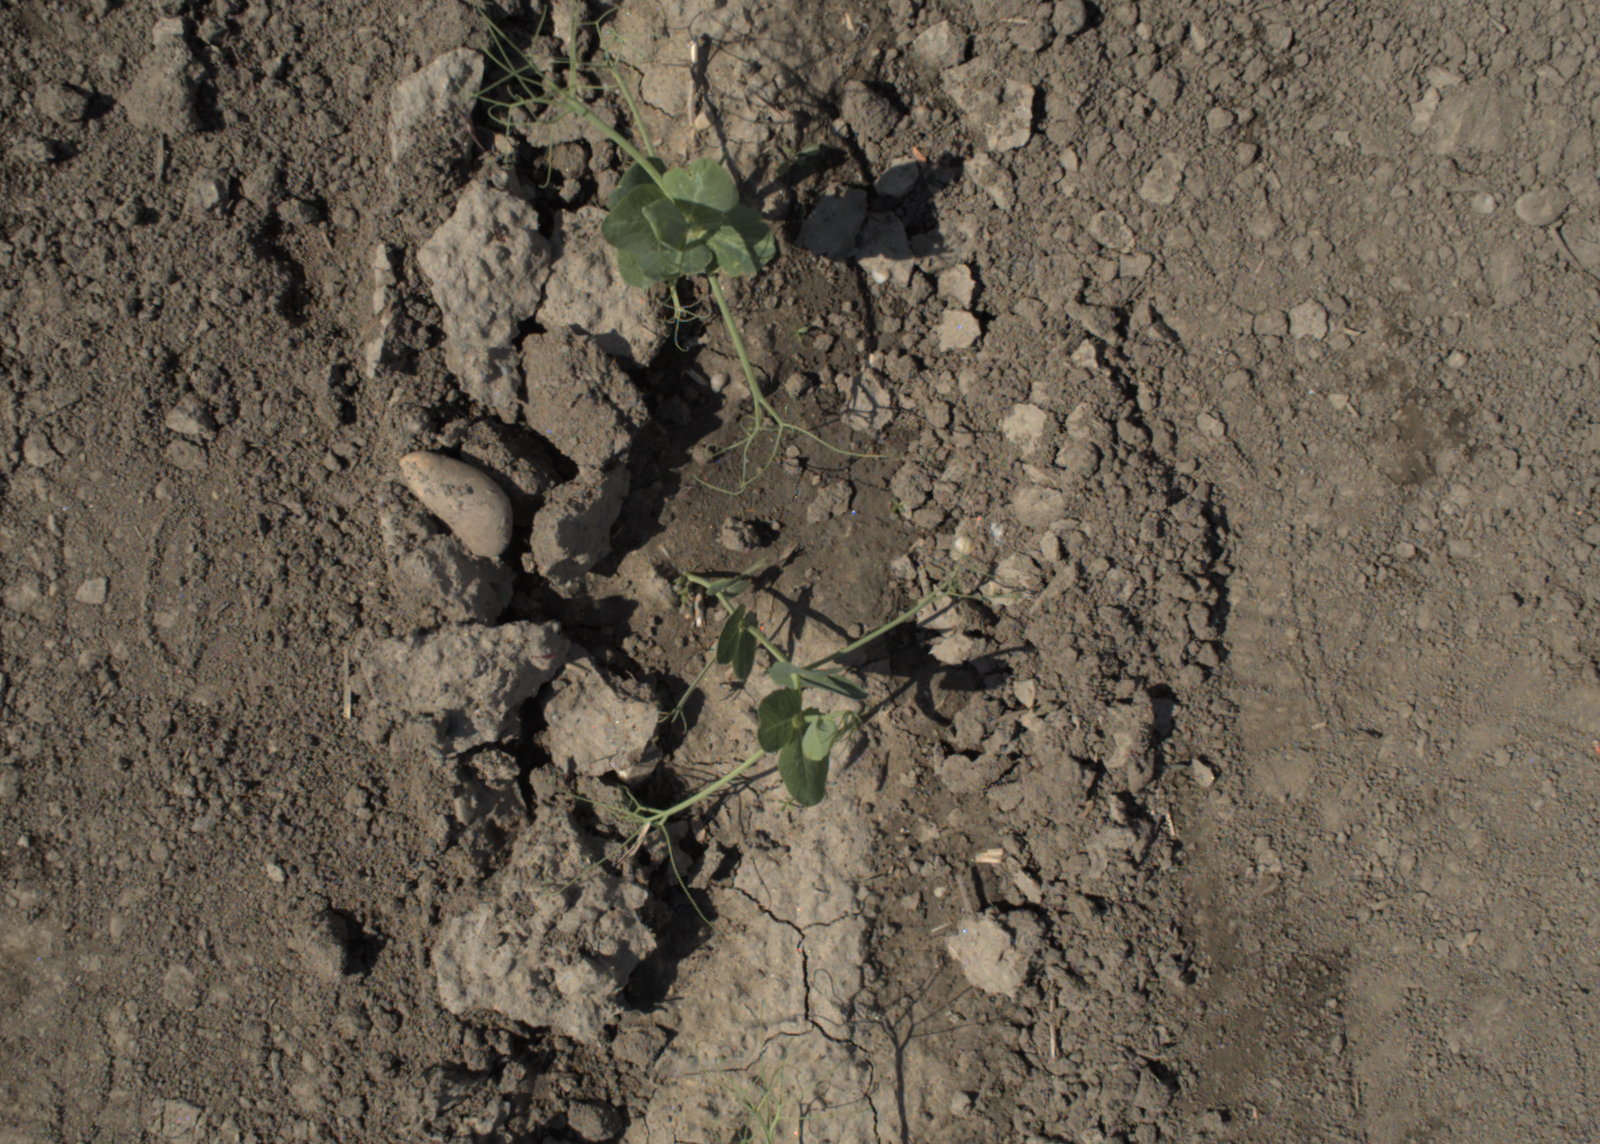
Capture date: 28.05.2021 10:27:16
Weather: mixed
Wind: medium
Seeding date: 27.04.2021
Plant canopy height (mm): 1018